Sir Charles Shaw, 1st Baronet

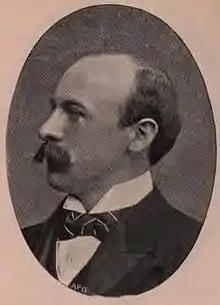
Sir Charles Shaw

Theodore Frederick Charles Edward Shaw (11 September 1859 – 17 April 1942) was a British Liberal Party politician.